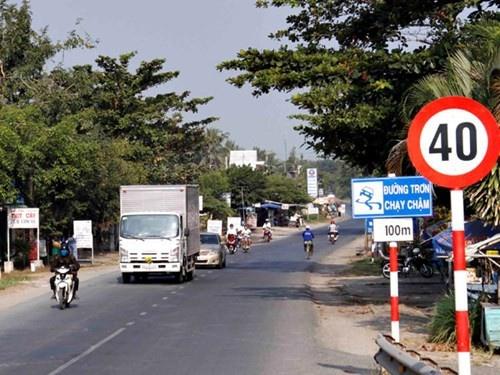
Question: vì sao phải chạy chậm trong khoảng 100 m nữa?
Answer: vì đường trơn nên phải chạy chậm trong khoảng 100 m nữa